Citroën C-Triomphe

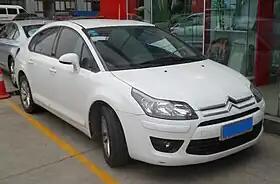
A white Citroën C-Quatre in Shanghai.

The Citroën C-Triomphe is a mid-size sedan produced for the Chinese market by Dongfeng Peugeot-Citroën, a joint venture between the French PSA Group (Peugeot-Citroën) and the Chinese manufacturer Dongfeng.